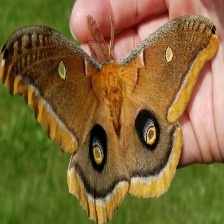
Species: POLYPHEMUS MOTH